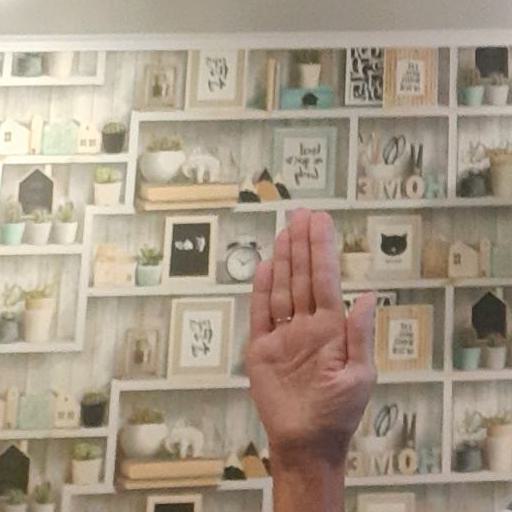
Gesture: stop